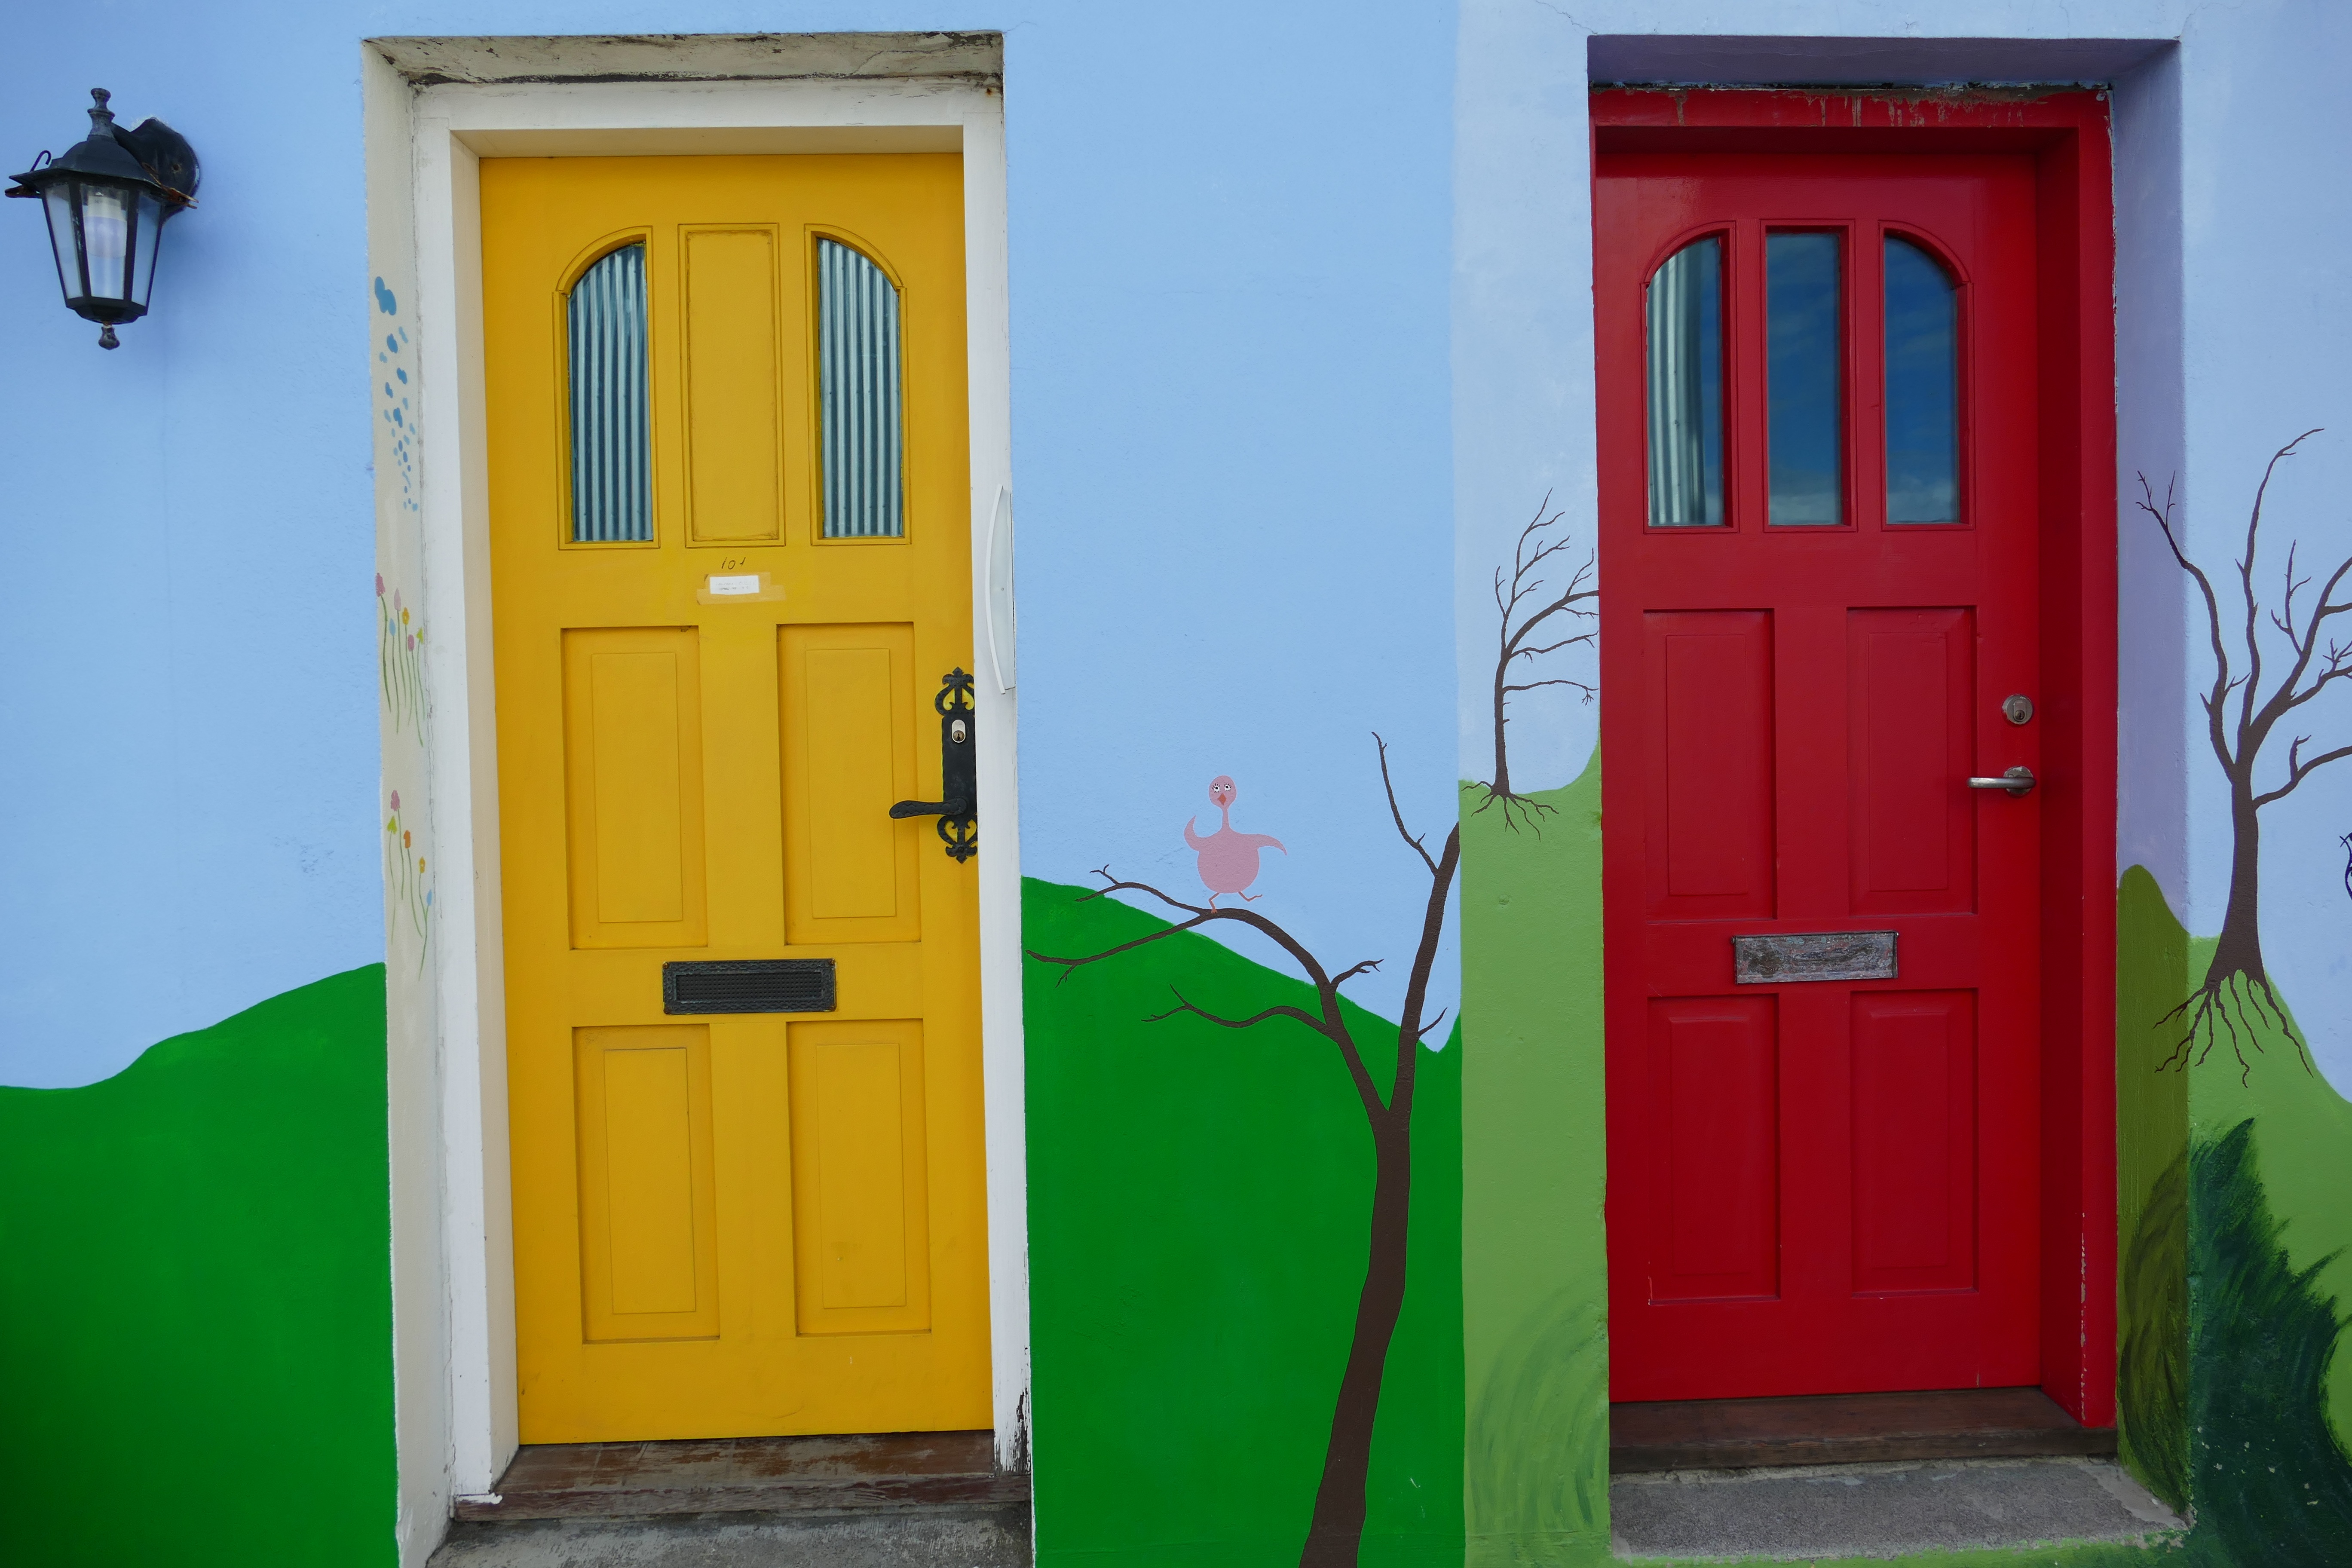
house, window, wall, shed, green, red, color, facade, blue, iceland, colorful, yellow, door, front door, wooden door, input, house entrance, reykjavik, public toilet